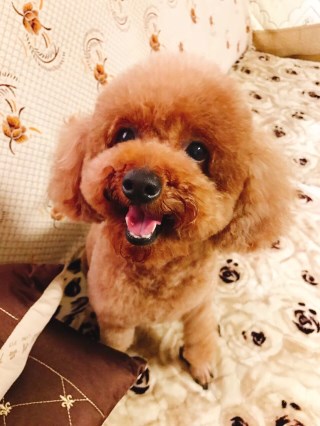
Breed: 7449-n000128-teddy